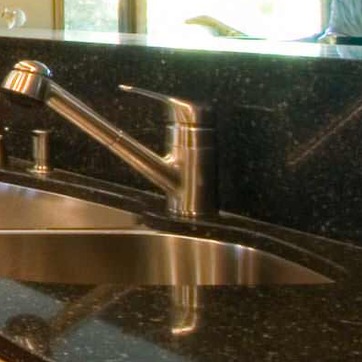
Material: metal